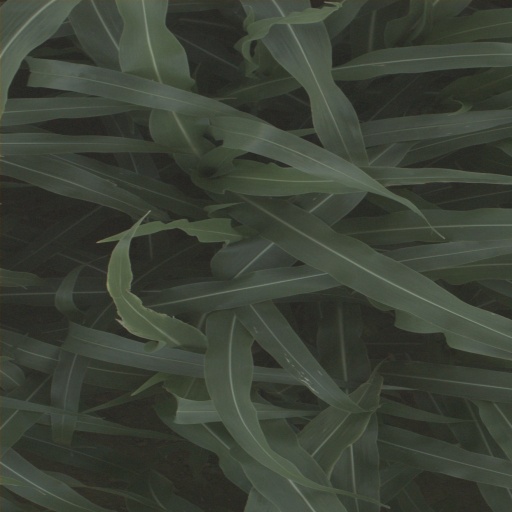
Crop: sorghum